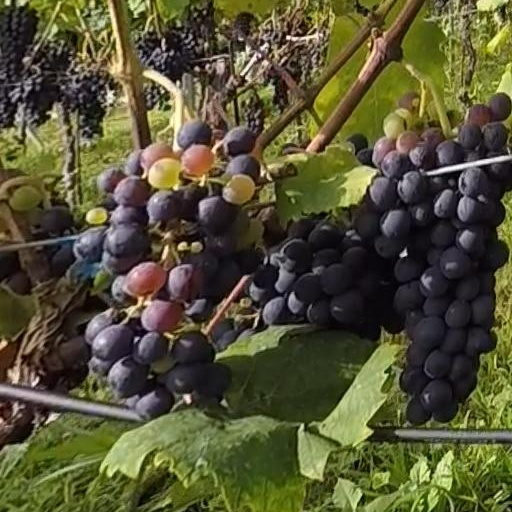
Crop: grape